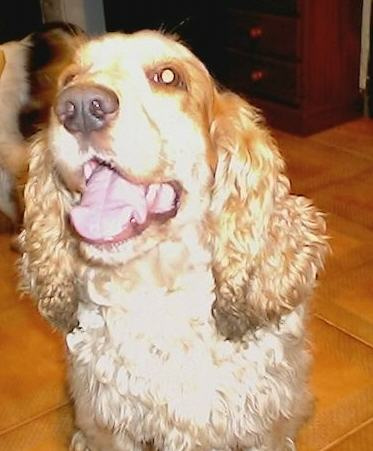
Breed: english cocker spaniel